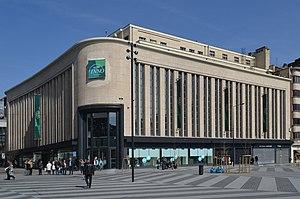
Charleroi - Boulevard Joseph Tirou - grand magasin Galeria Inno (anciennement À l'Innovation) construit en 1951 par les architectes Jean-Marie Plumier (façade) et André Dautzenberg (aménagement intérieur).
Odette Toulemonde est un film franco-belge, une comédie réalisée et écrite par Éric-Emmanuel Schmitt, sorti en 2006, avec Catherine Frot et Albert Dupontel.
Le boulevard Joseph Tirou est un boulevard important de Charleroi qui va de la place des Tramways à l'Ouest au Pont de Philippeville à l'Est.
Galeria Inno est une chaîne belge de grands magasins. Elle est détenue par Galeria Kaufhof appartenant à la Compagnie de la Baie d’Hudson. Elle possède 16 enseignes dans les villes de Belgique : Anvers, Bruges, Bruxelles, Charleroi, Gand, Hasselt, Liège, Louvain, Malines, Namur, Ostende, Saint-Nicolas et Schoten.